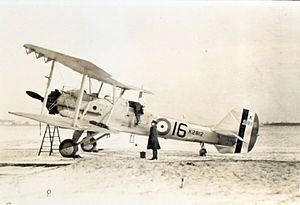
Le Vickers Vildebeest est un avion militaire de l'entre-deux-guerres. Bombardier torpilleur biplan, il a servi dans la Royal Air Force de 1932 à 1942.